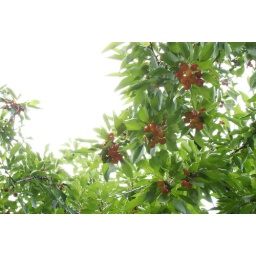
Cherry tree on the grounds of the Cataldo Mission (oldest building in Idaho) near Coeur D'Alene, ID